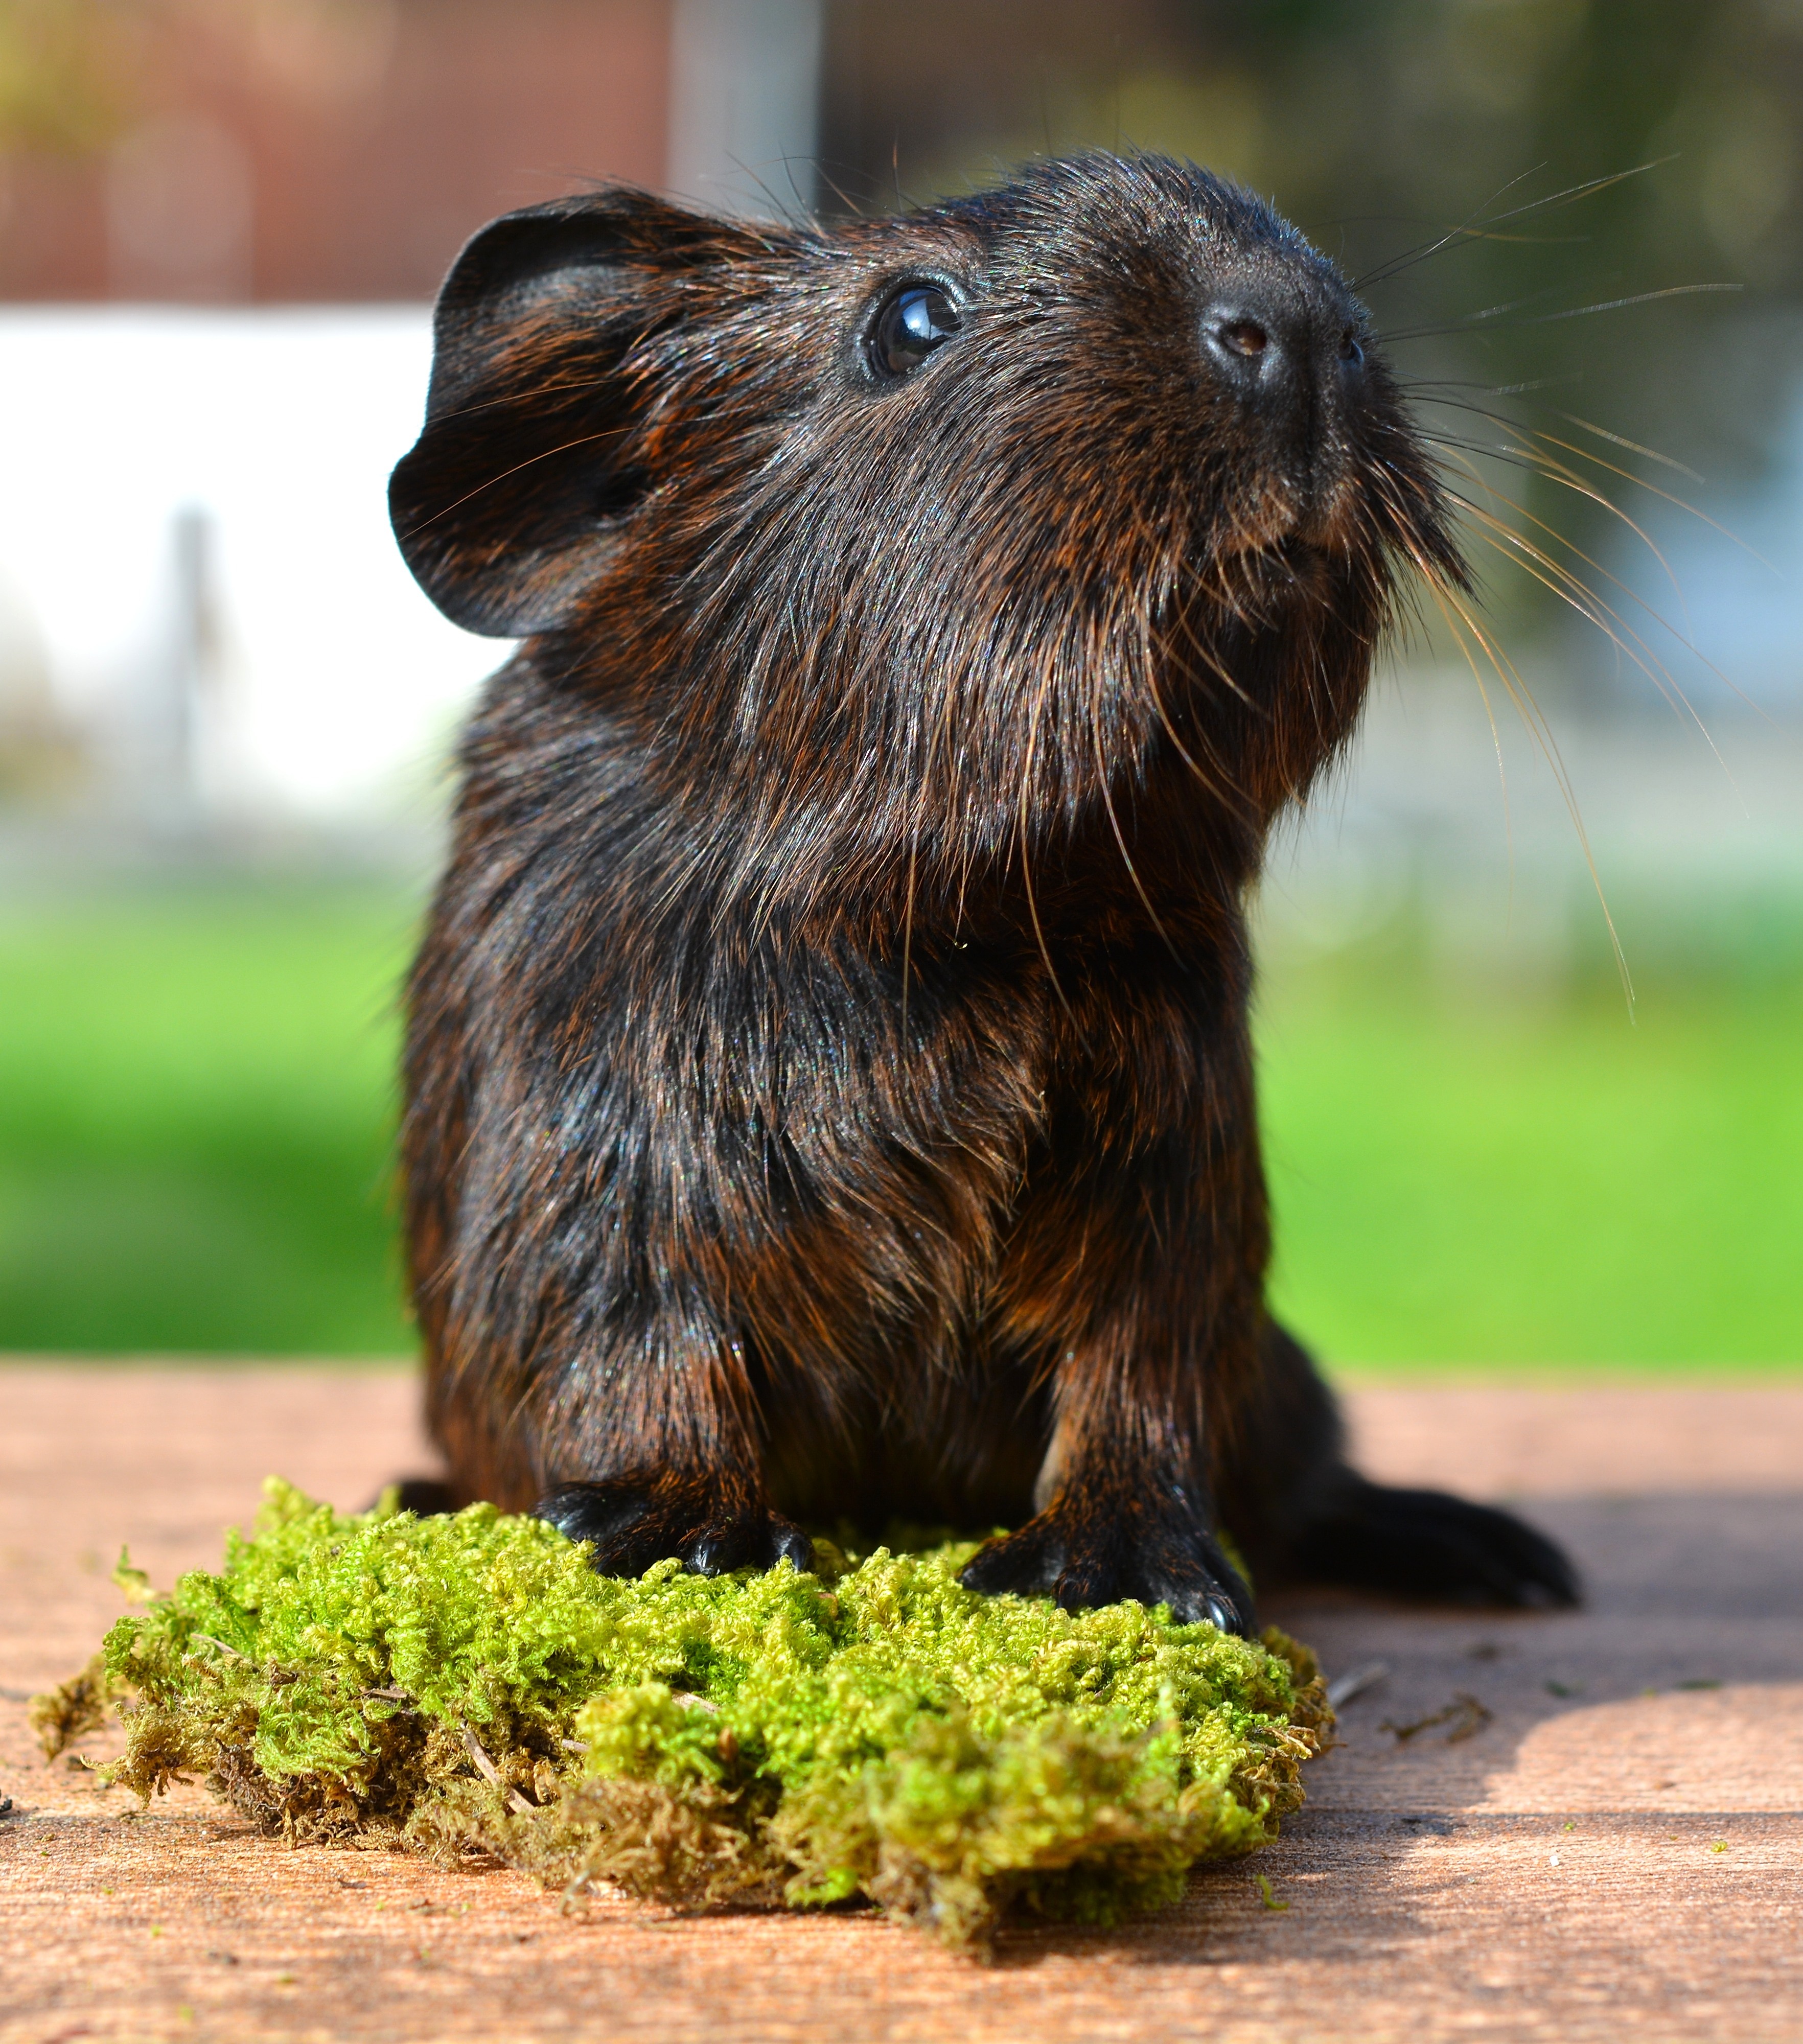
animal, cute, wildlife, pet, brown, mammal, black, rodent, fauna, guinea pig, whiskers, vertebrate, nager, gold agouti